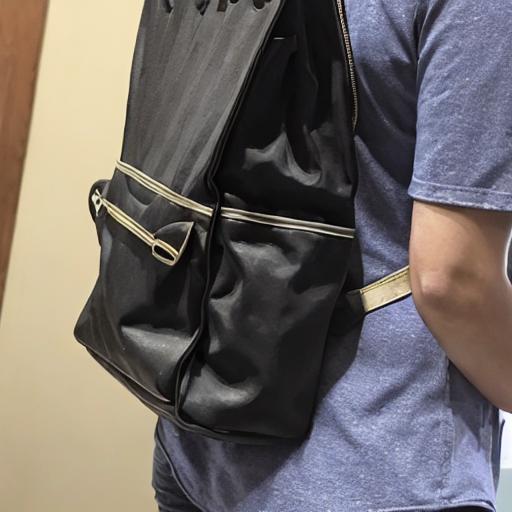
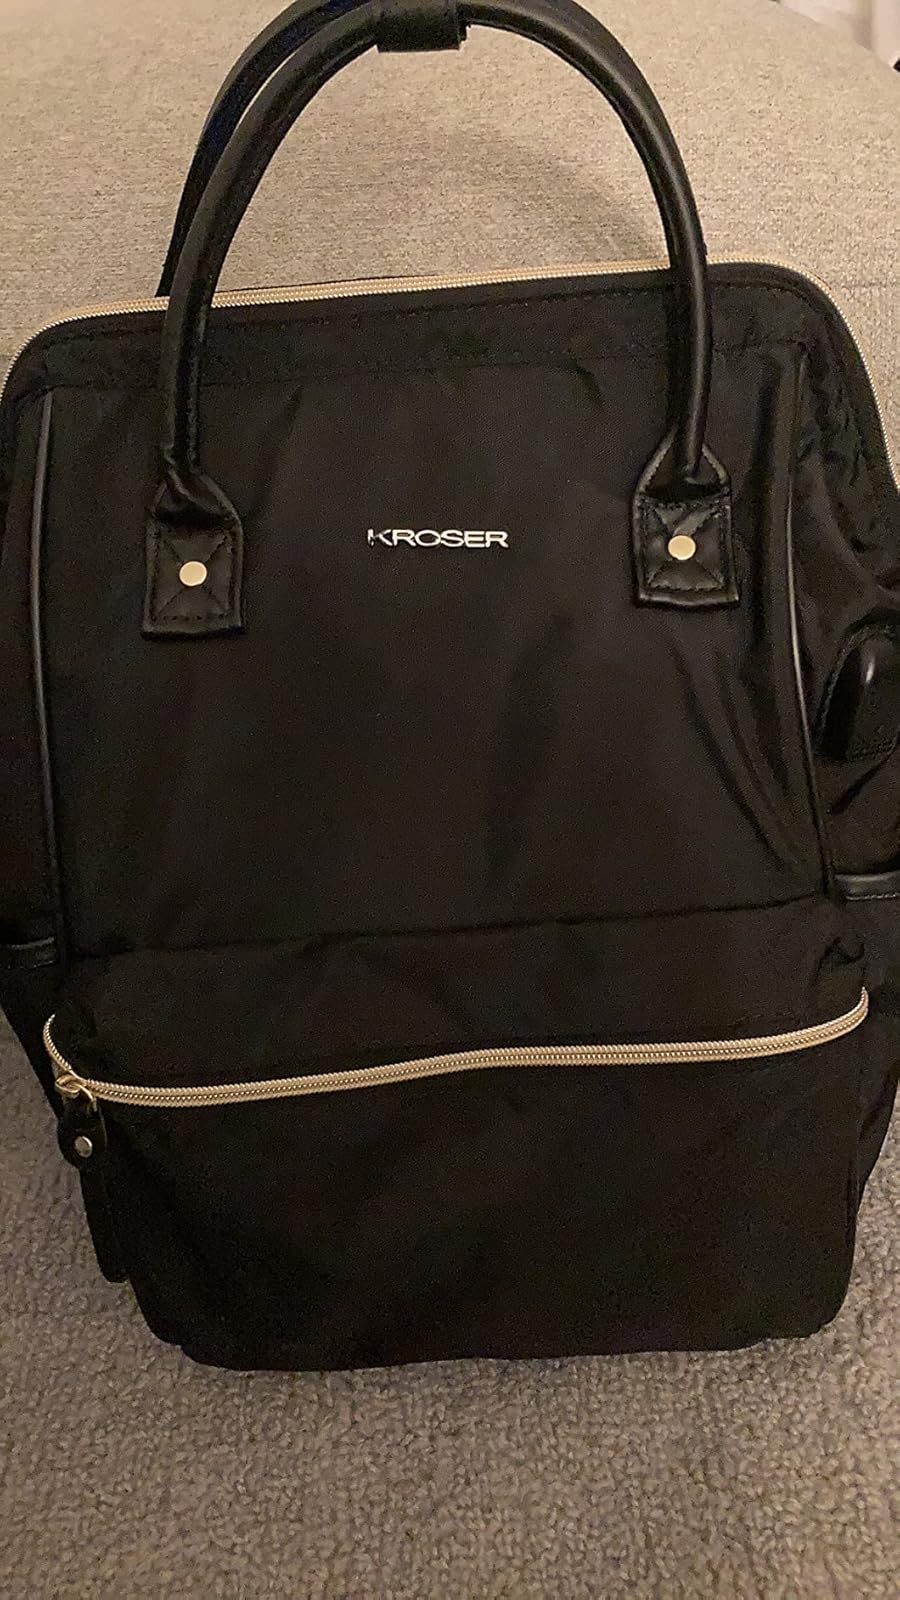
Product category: bag
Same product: no